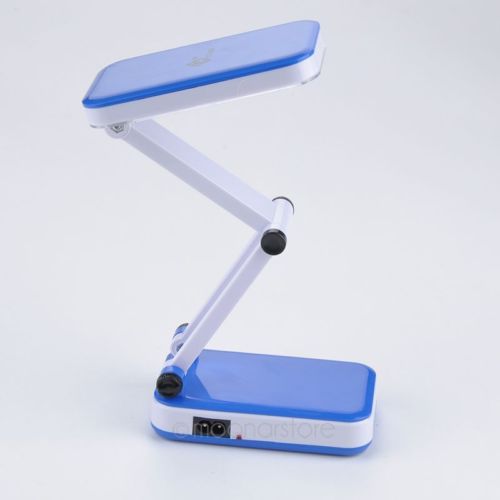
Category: lamp